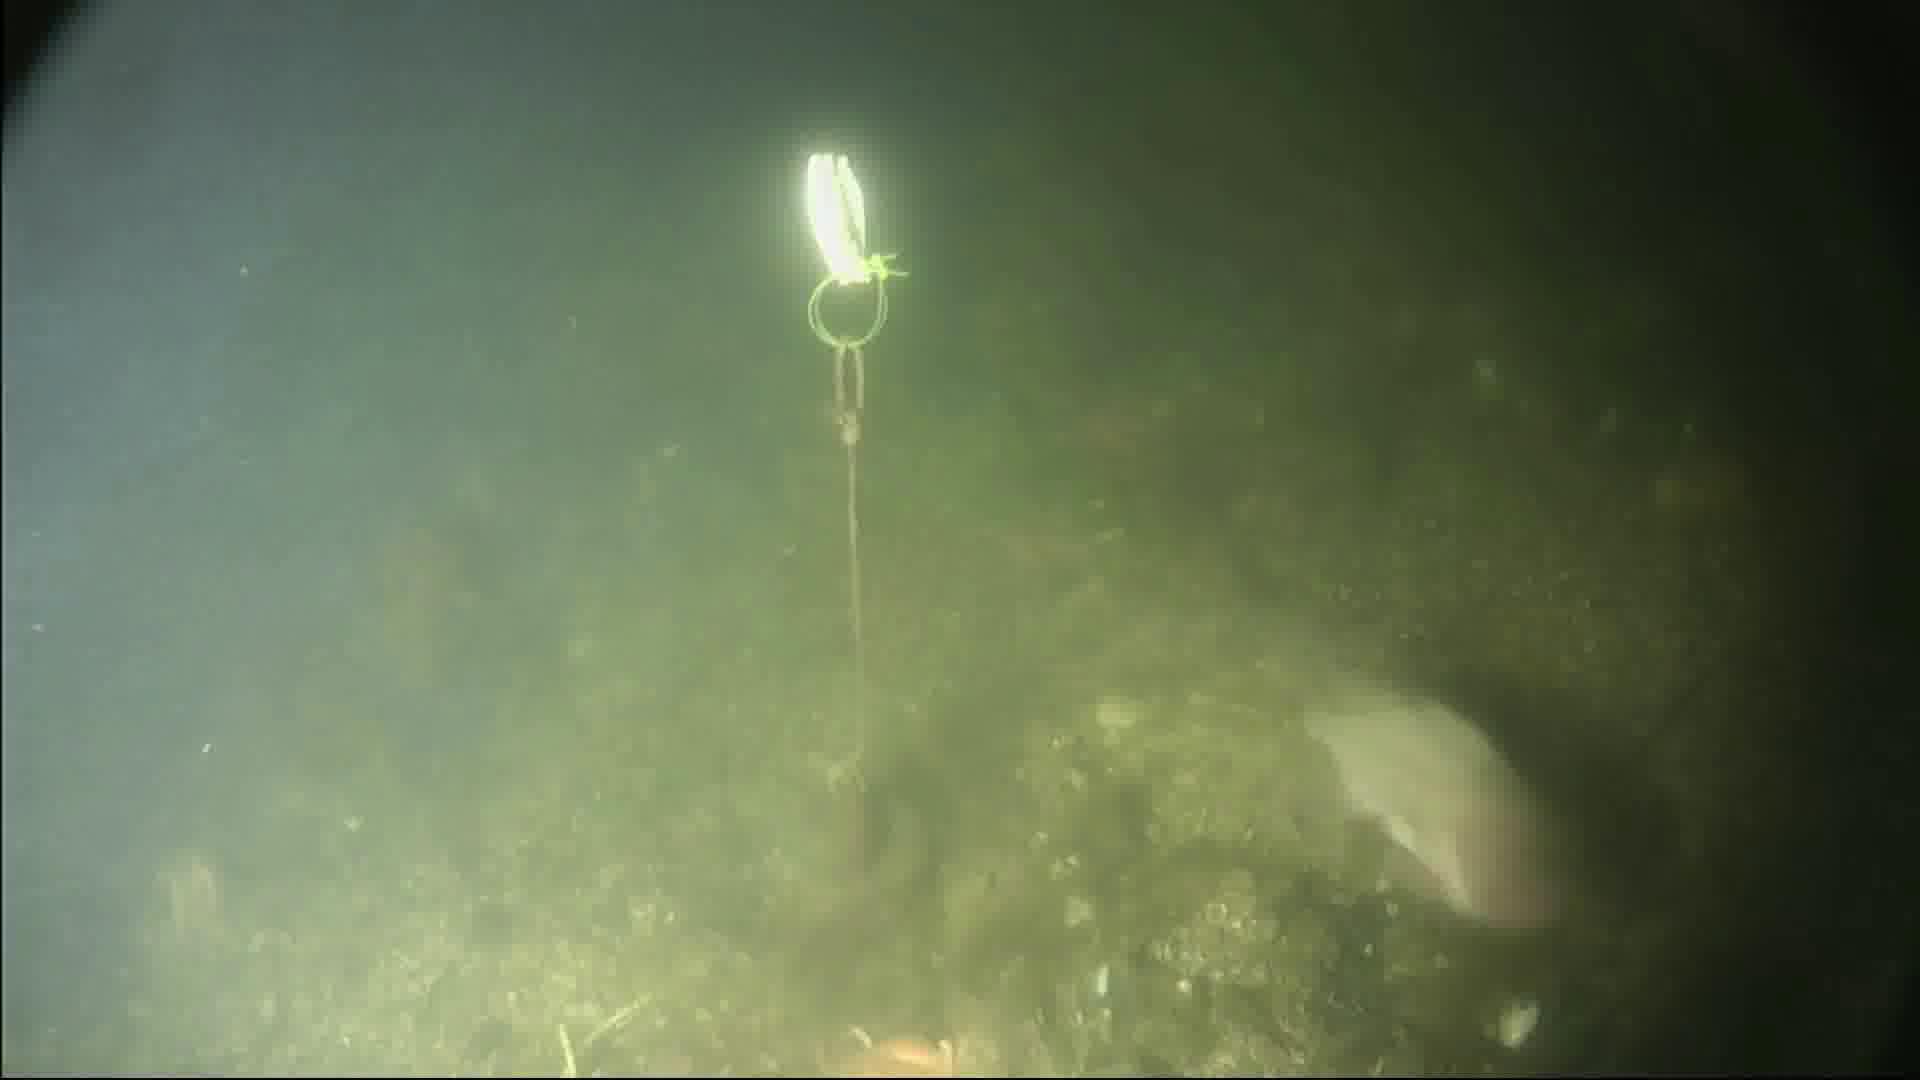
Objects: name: fish
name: starfish